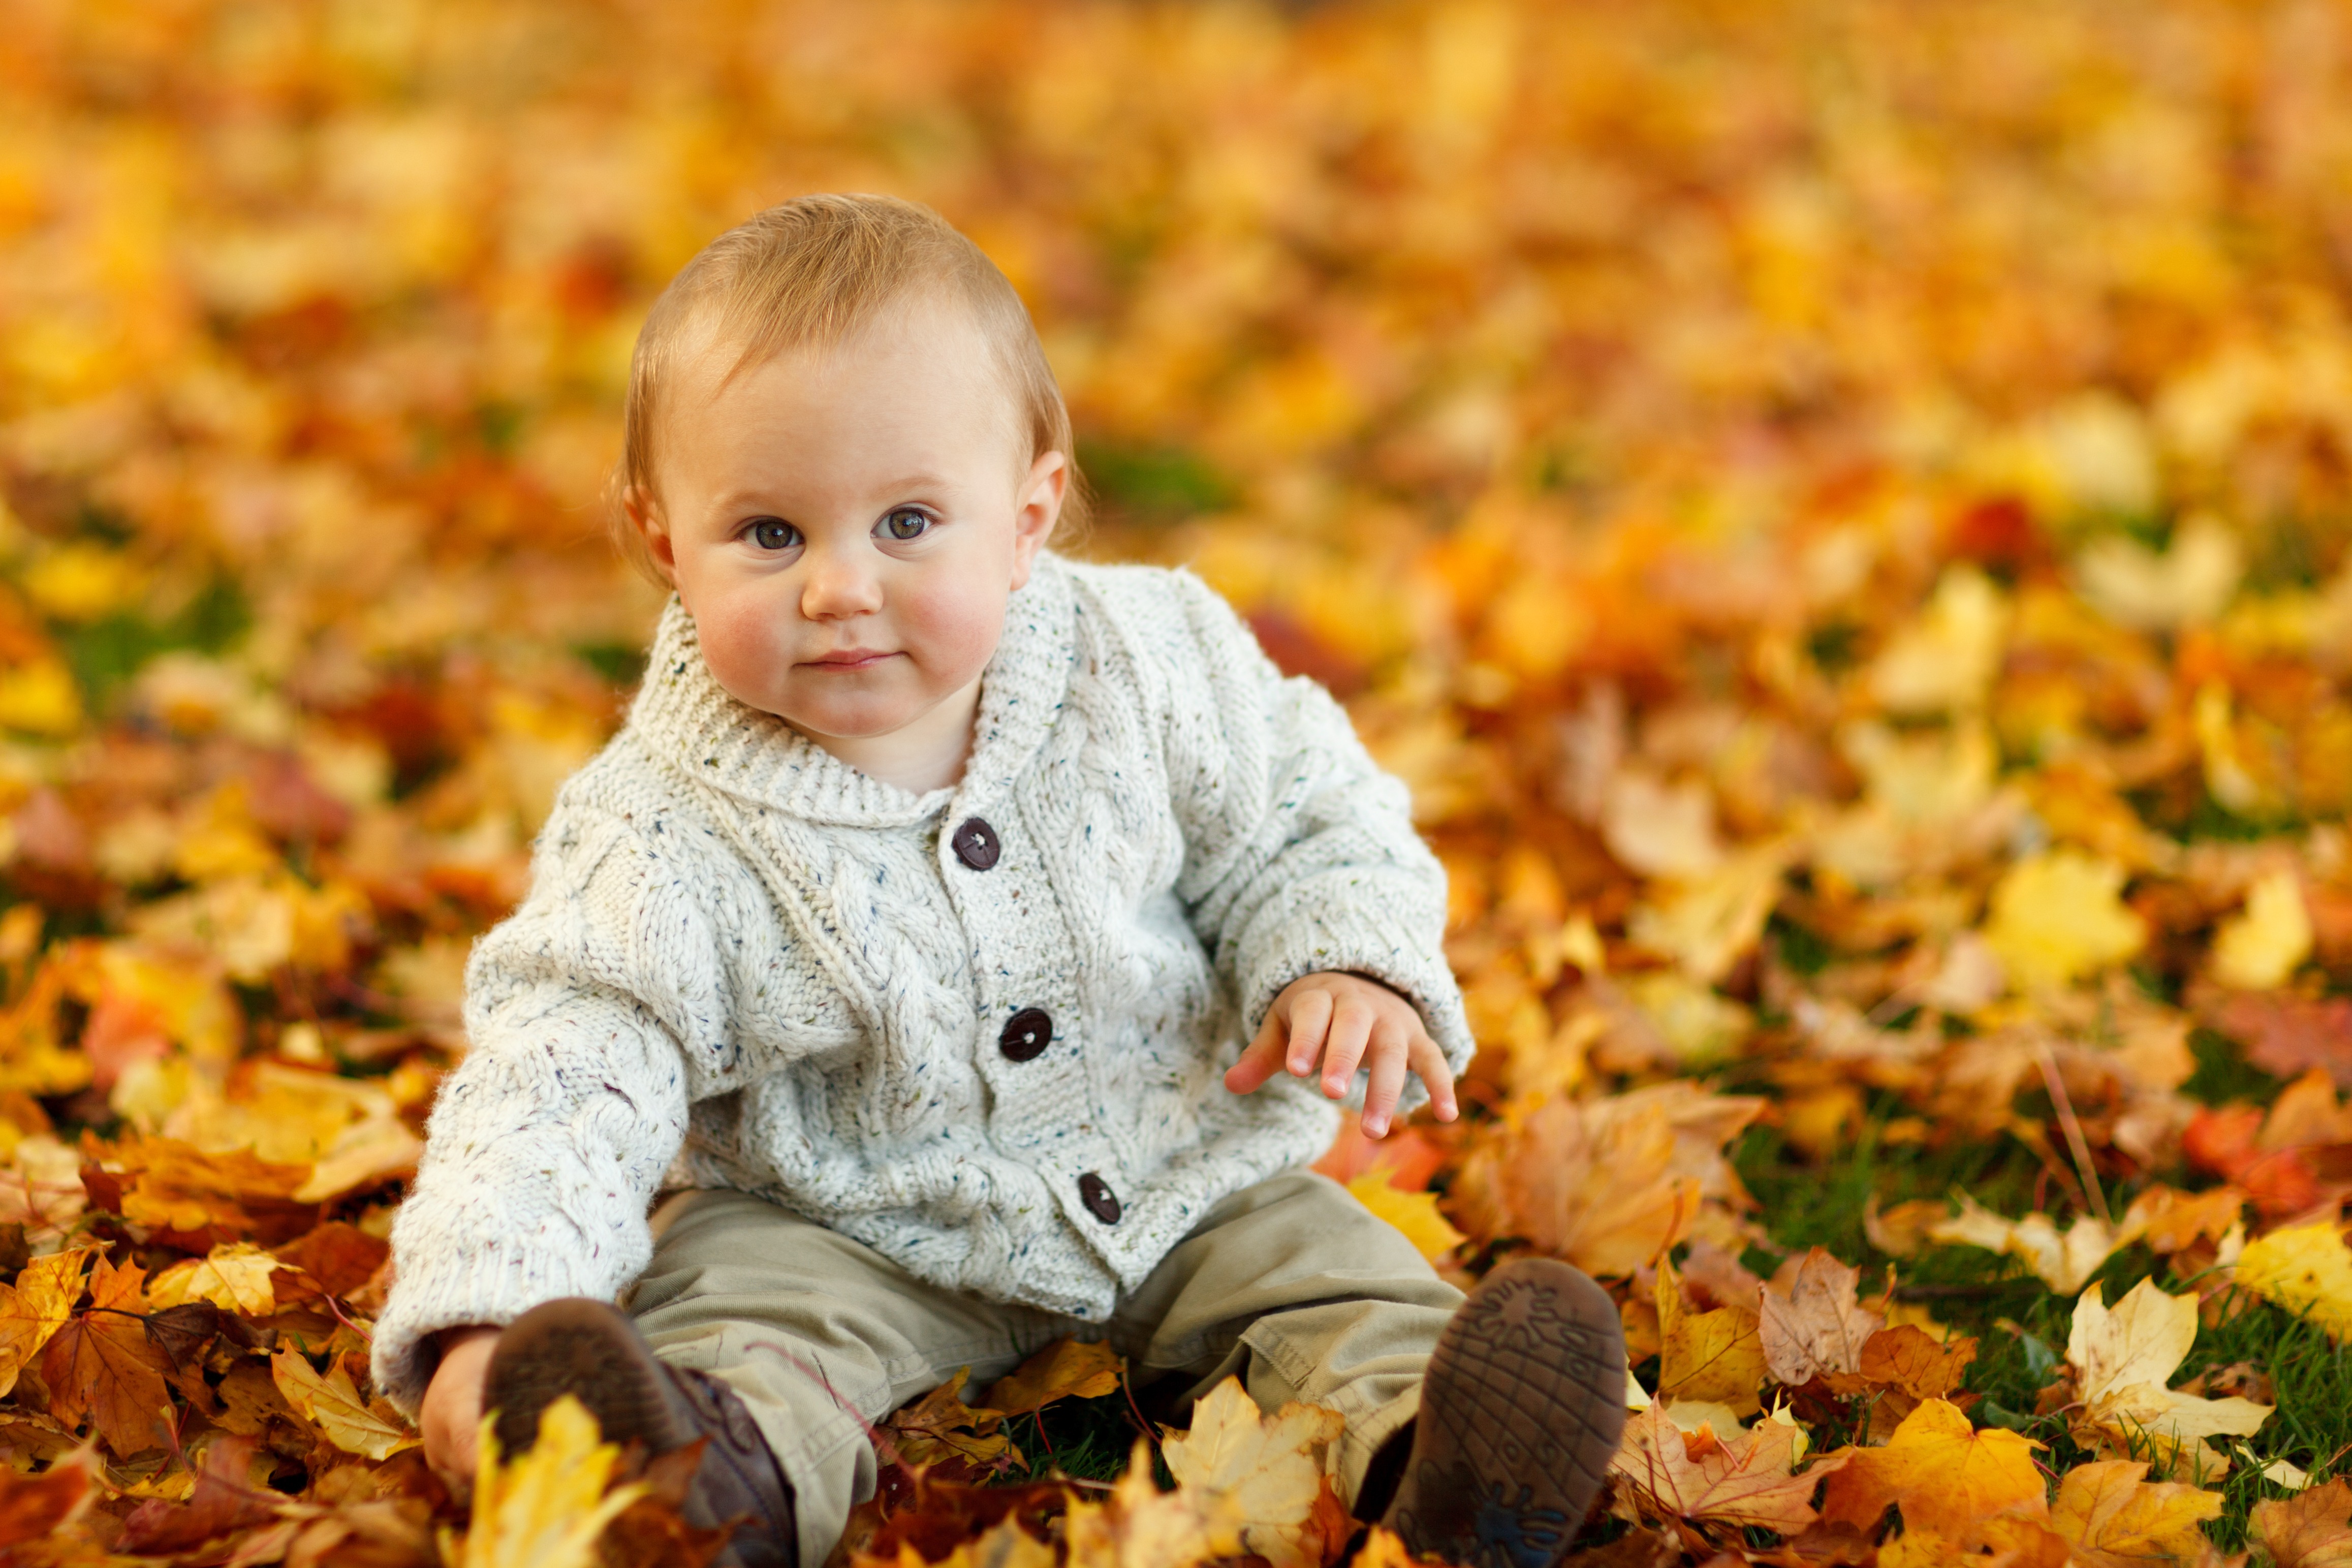
outdoor, people, plant, play, leaf, fall, flower, kid, cute, young, spring, sitting, autumn, park, child, playing, yellow, season, son, leaves, toddler, baby boy